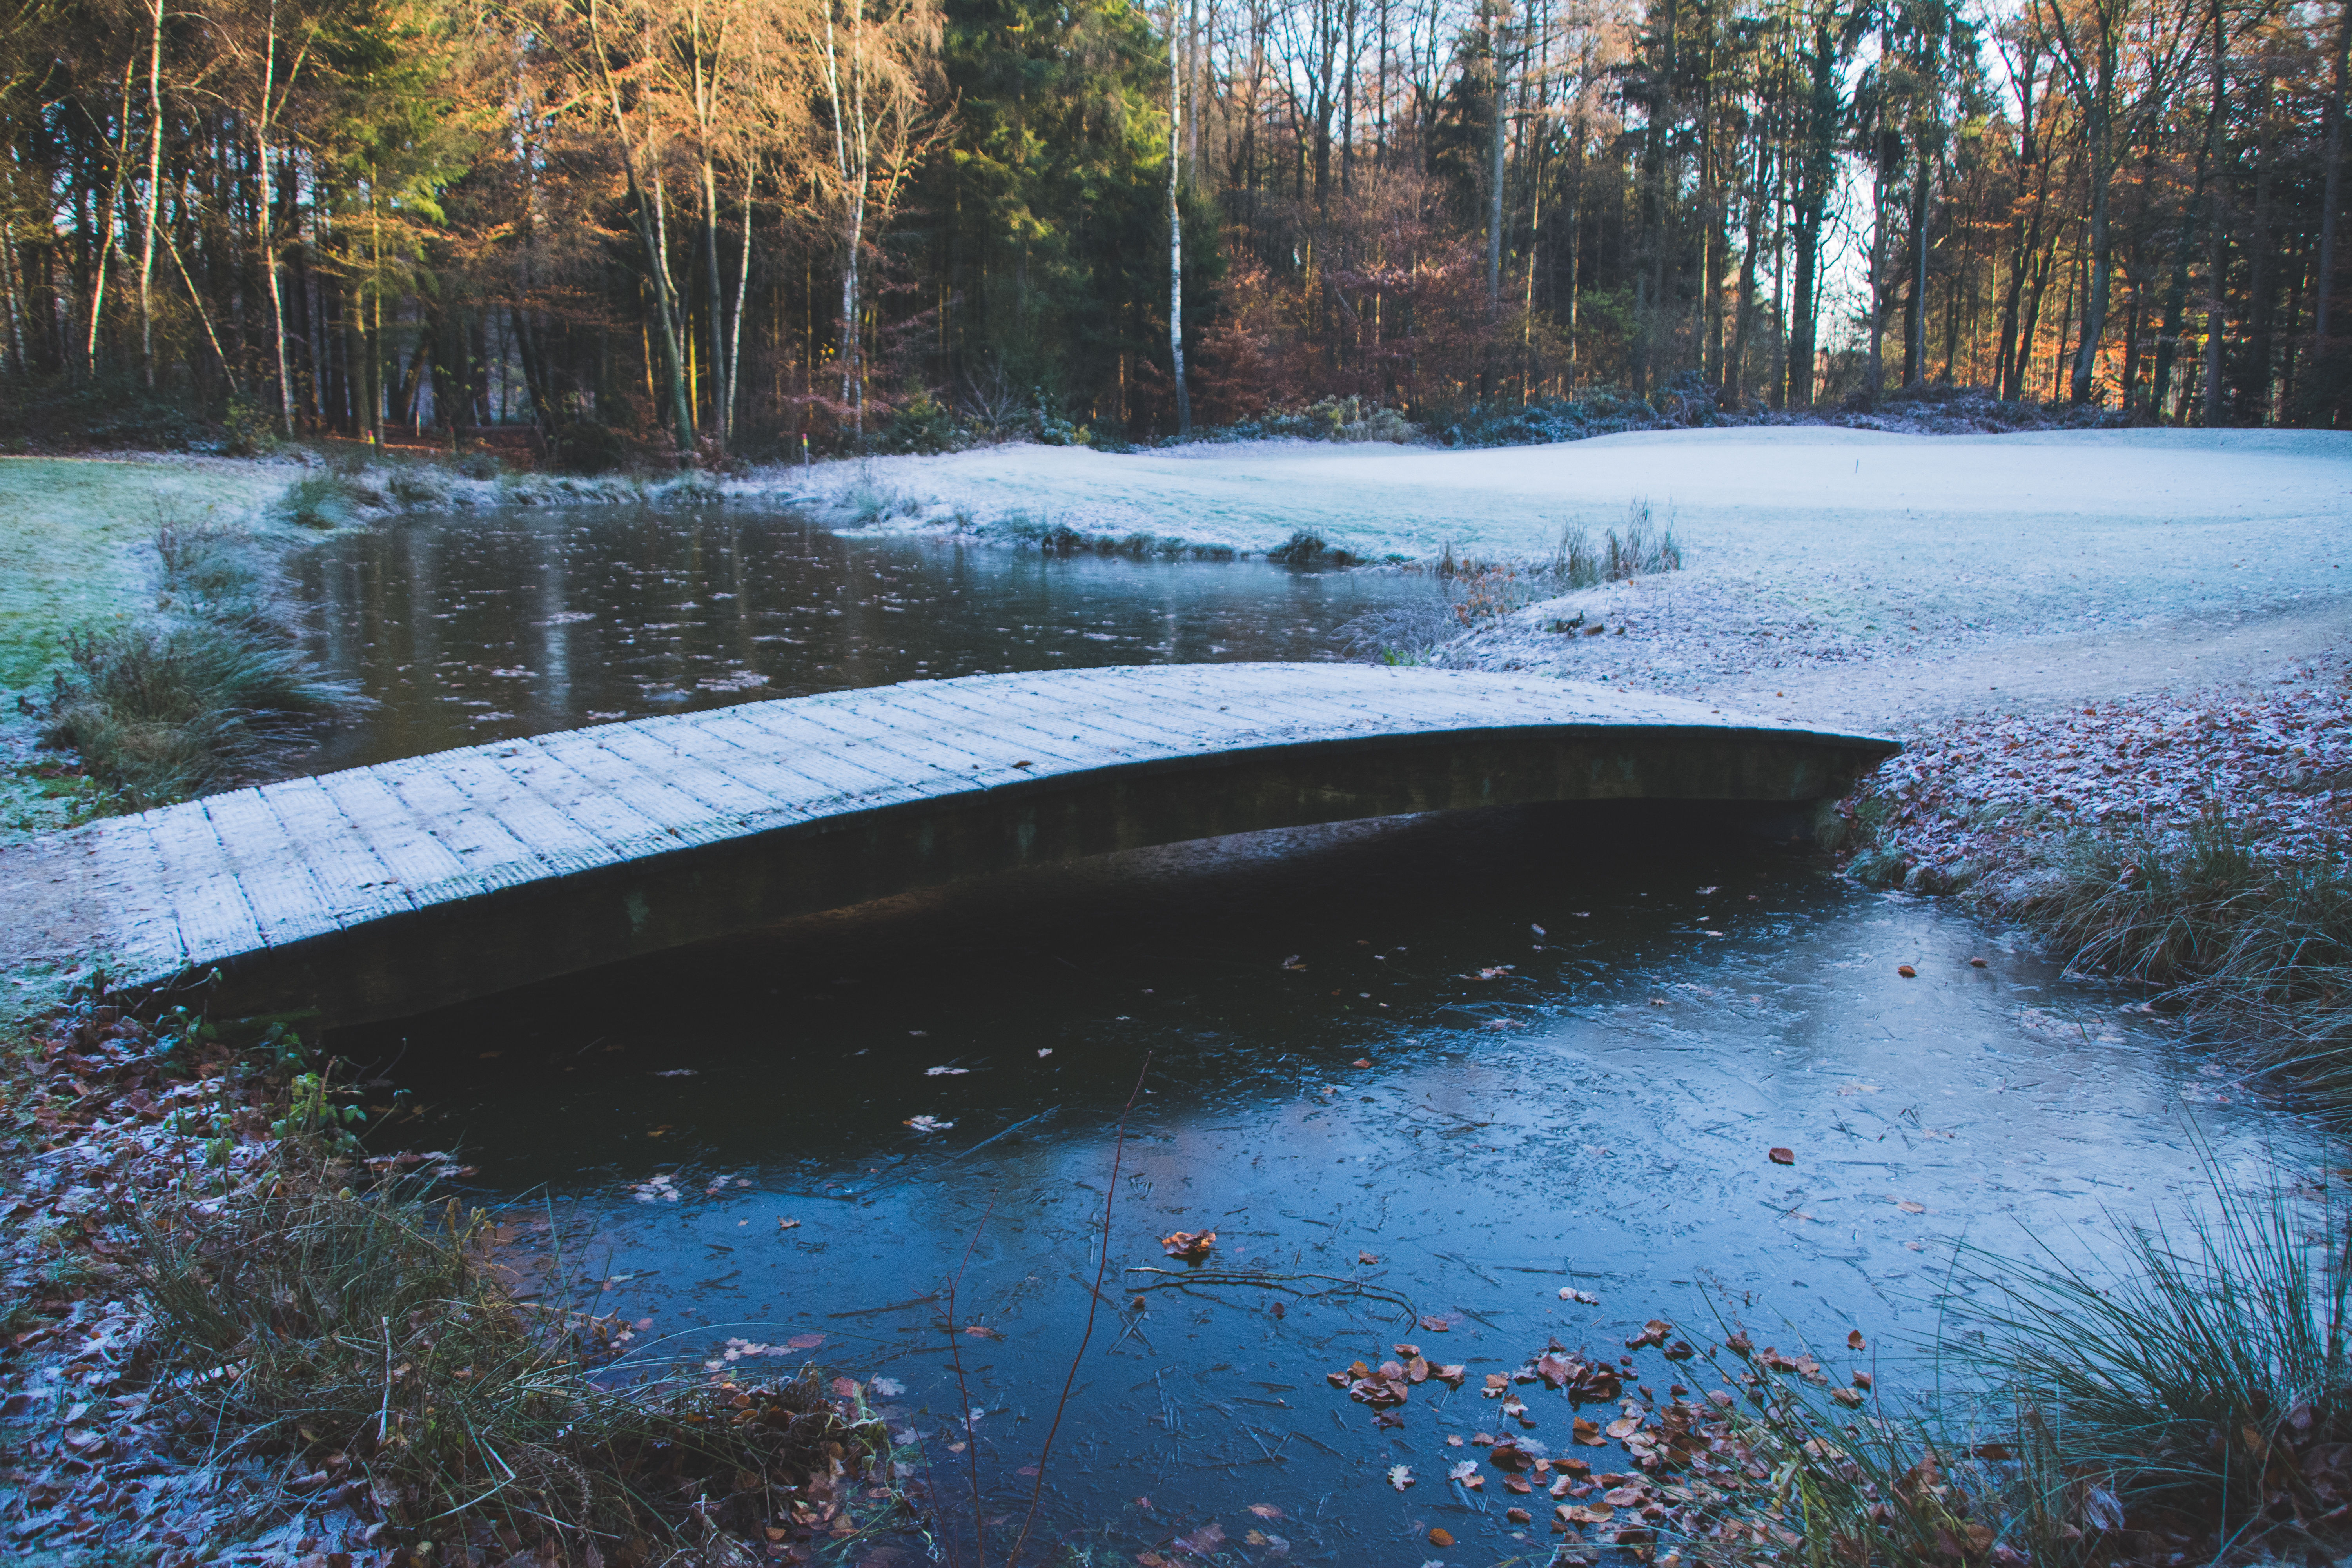
landscape, tree, water, nature, forest, grass, snow, cold, winter, bridge, lake, river, summer, travel, pond, environment, stream, reflection, scenic, autumn, park, dirty, reservoir, season, trees, outdoors, woods, daylight, reflecting pool